Battle of Tres Castillos

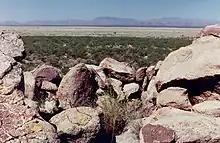
Tres Castillos. The view of Victorio's warriors from a rock defense.

The Battle of Tres Castillos, October 14–15, 1880, in Chihuahua State, Mexico resulted in the death of the Chiricahua Apache chieftain Victorio and the death or capture of most of his followers. The battle ended Victorio's War, a 14-month long odyssey of fight and flight by the Apaches in southern New Mexico, western Texas, and Chihuahua. Mexican Colonel Joaquin Terrazas and 260 men surrounded the Apache and killed 62 men, including Victorio, and 16 women and children, and captured 68 women and children. Three Mexicans were killed. Victorio had little ammunition to resist the attack.